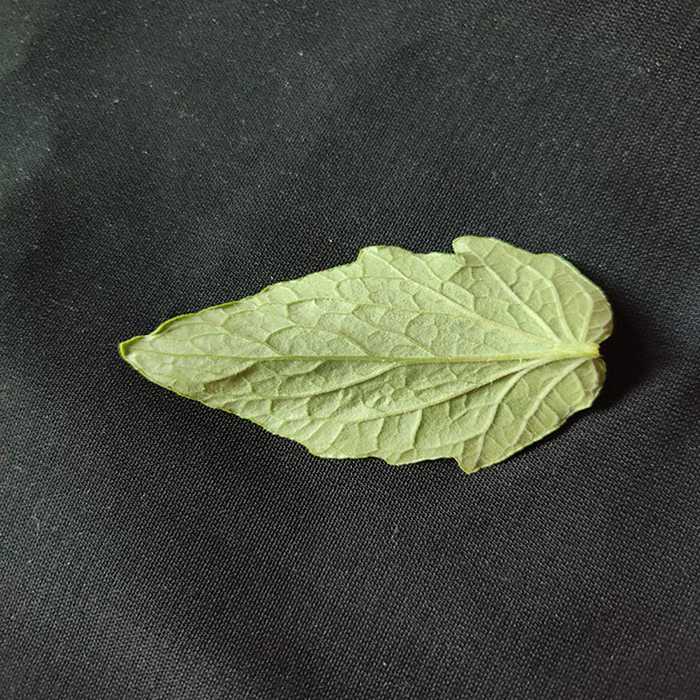
Plant: Tomato
Label: Tomato Fresh leaf